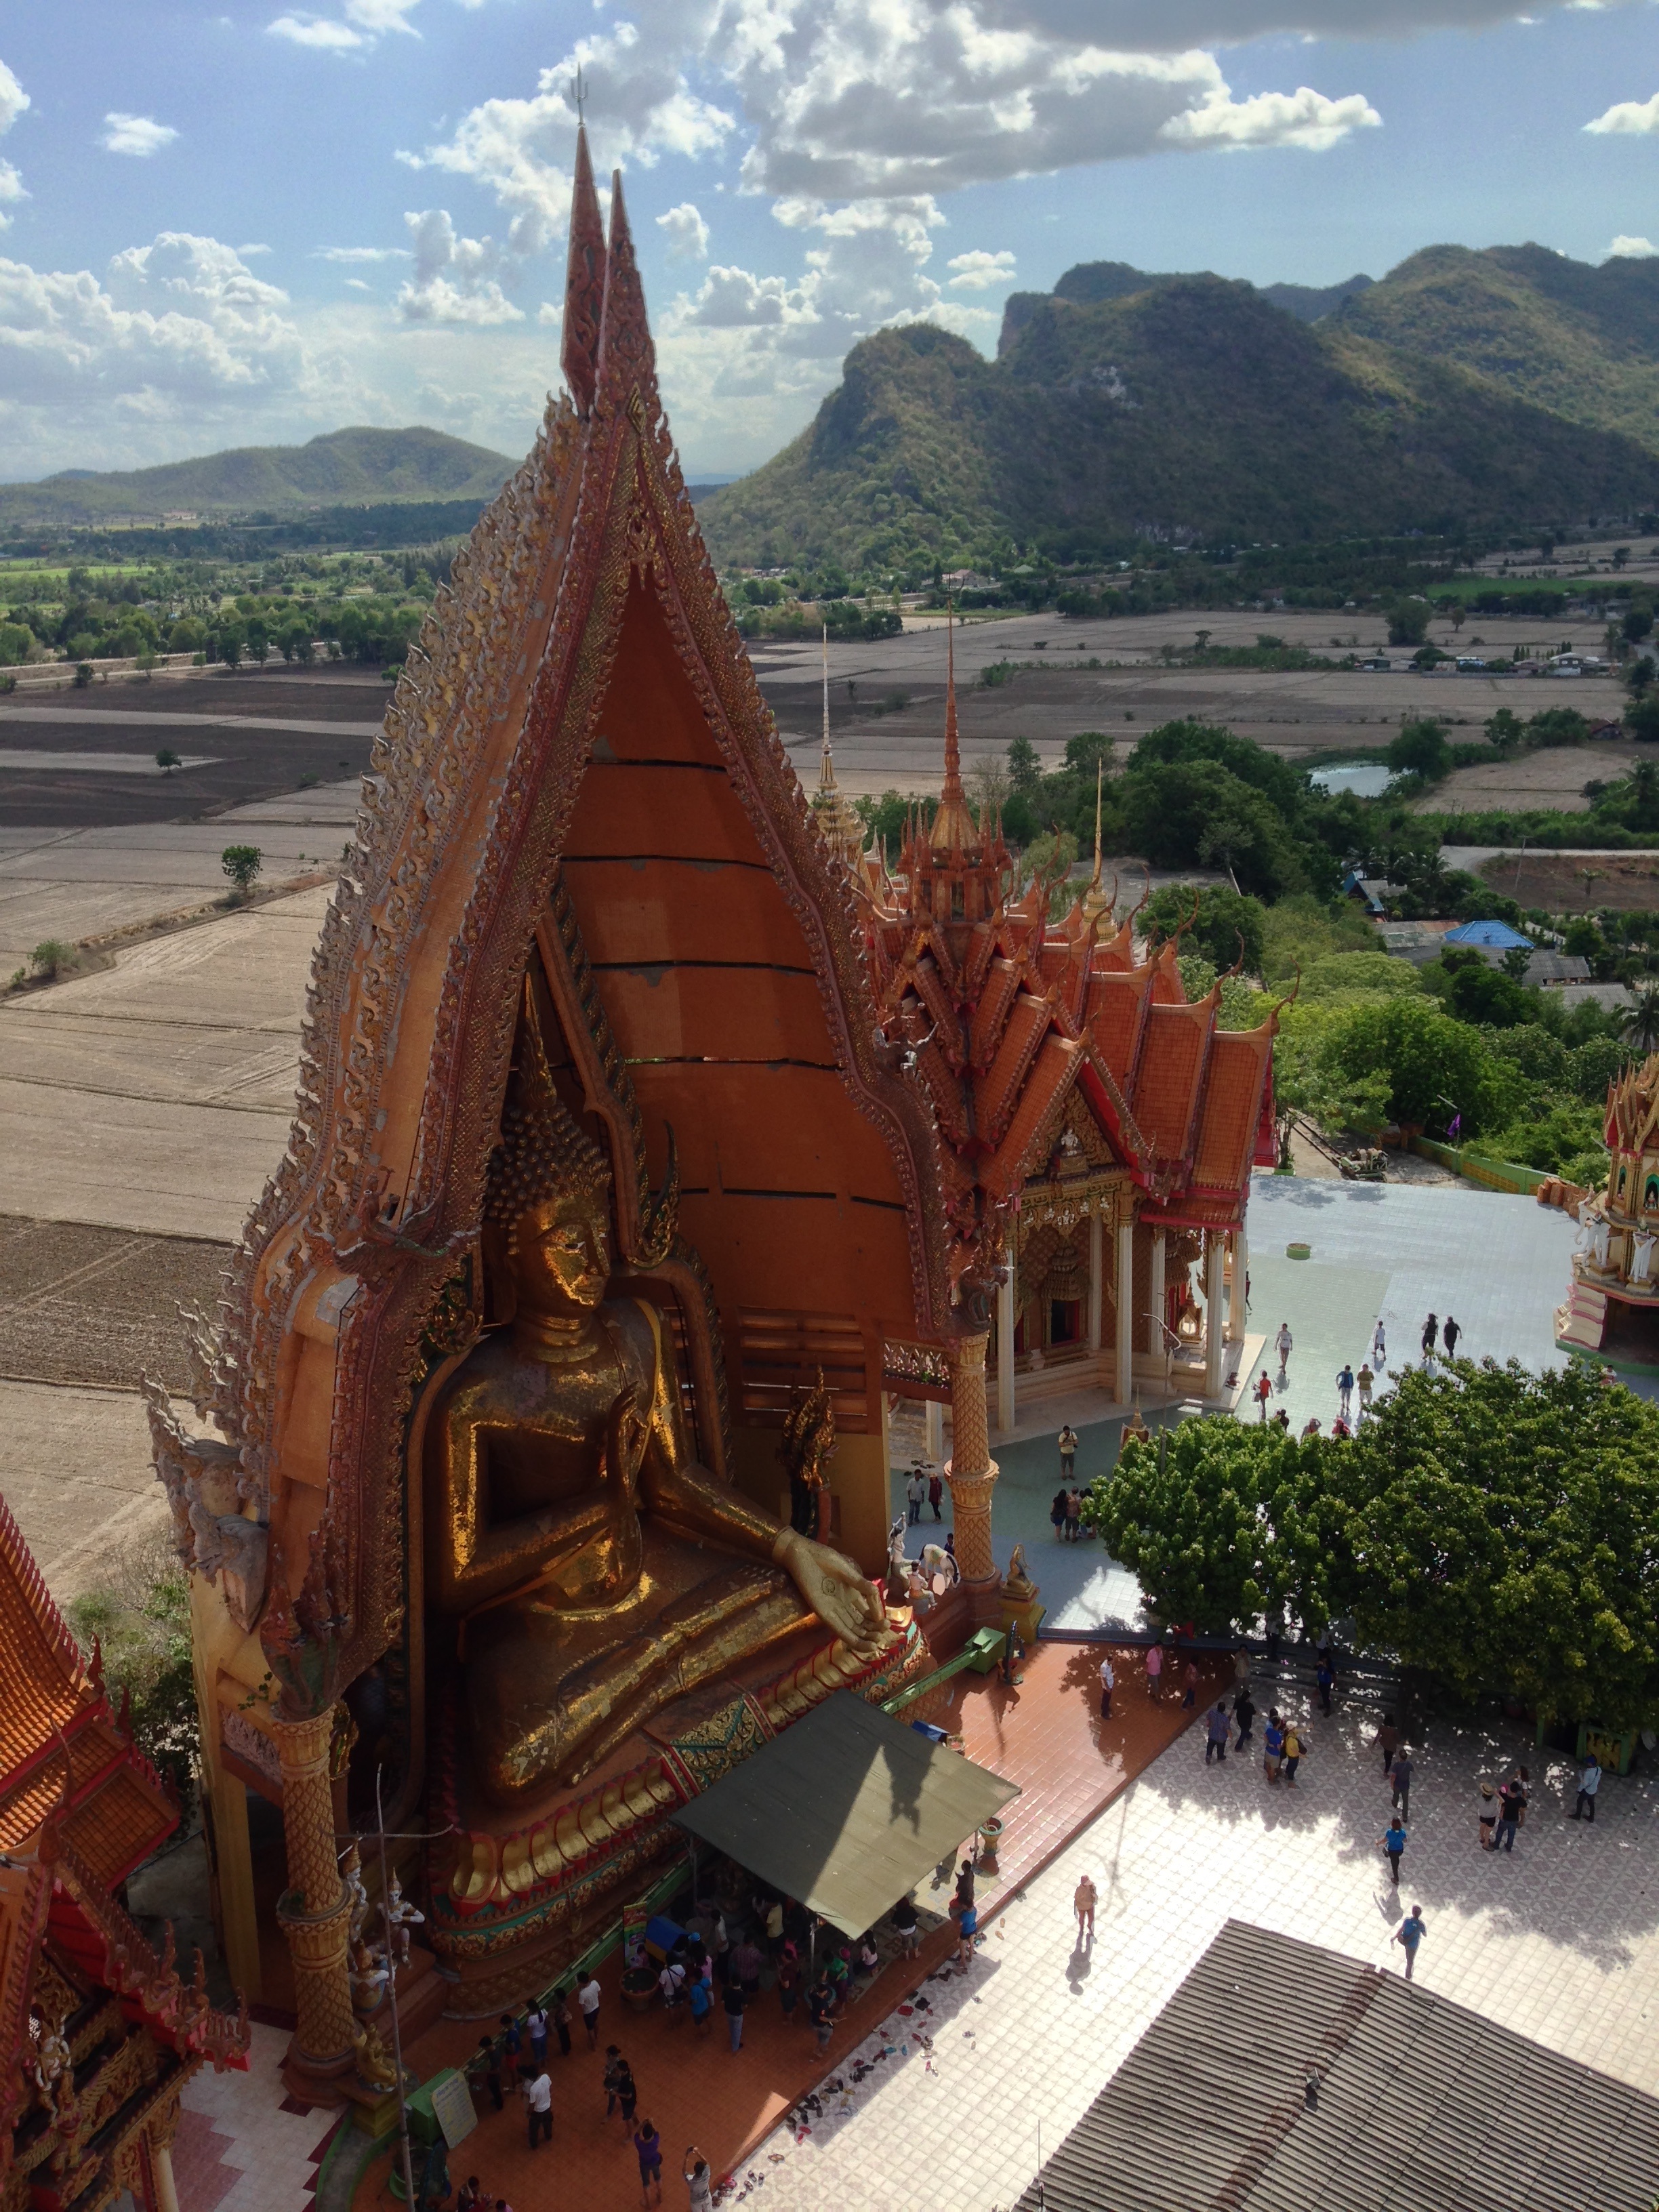
building, travel, tower, landmark, tourism, place of worship, thailand, temple, pagoda, wat, kanchanaburi